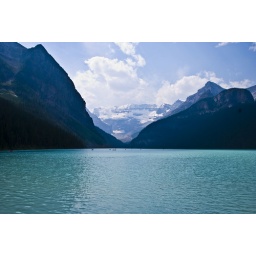
Taken in raw and adjusted to the amazing glacier blue water and lovely blue sky.